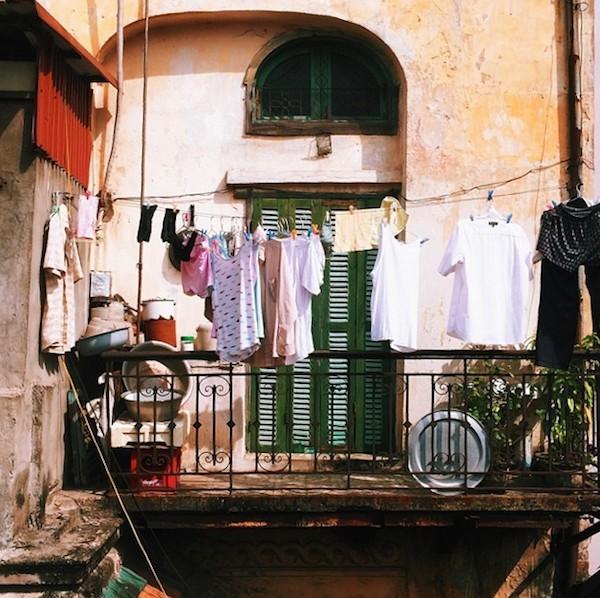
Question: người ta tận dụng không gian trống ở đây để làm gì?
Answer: để phơi quần áo